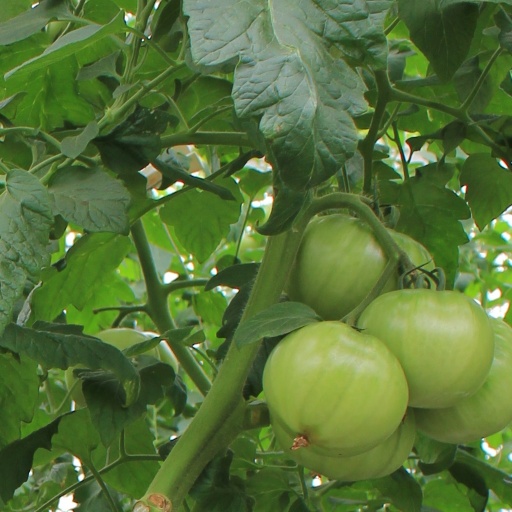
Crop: tomato